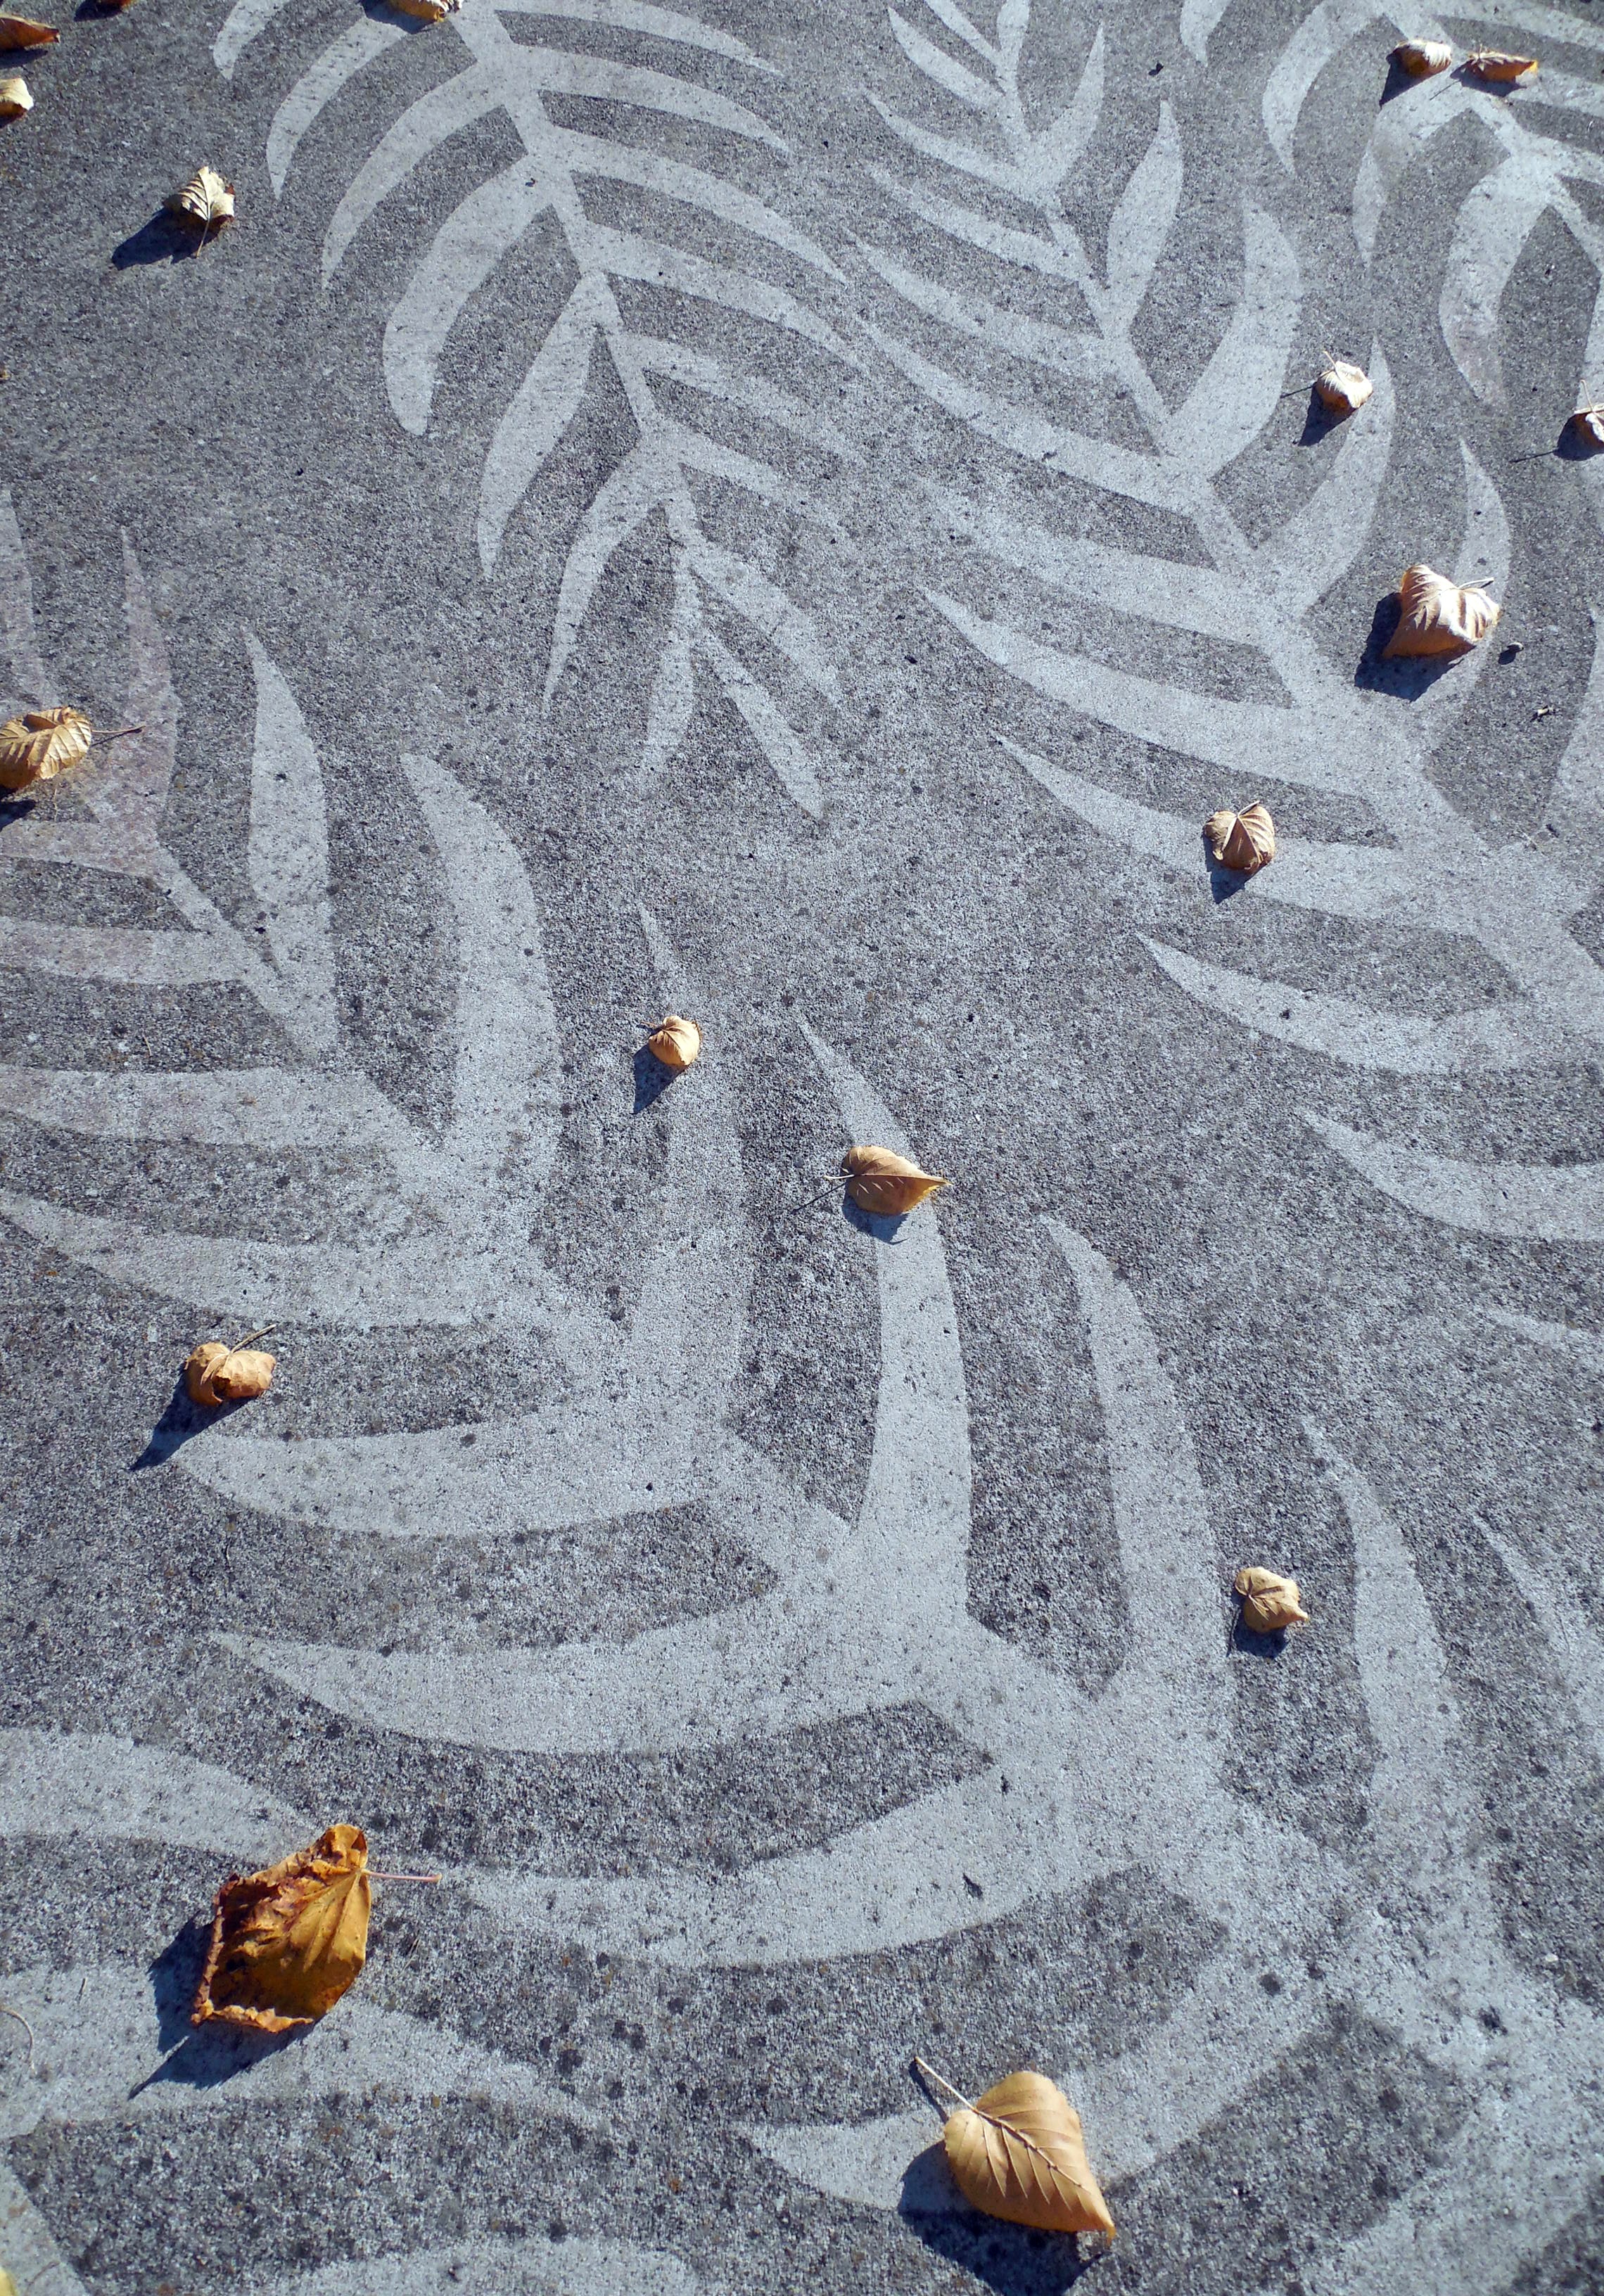
sand, rock, road, leaf, wall, walk, pattern, material, leaves, art, geology, away, road surface, sand blasting